Gustav Waldau

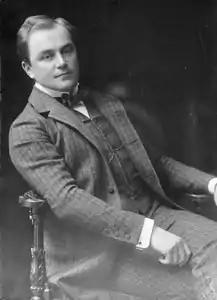
from 1898

Gustav Waldau (27 February 1871 – 25 May 1958) was a German actor. He appeared in more than 100 films between 1915 and 1955.